2nd Dragoon Regiment (France)

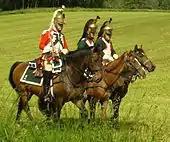
Historical reenactors wearing the Napoleonic-era uniform of the 2nd Dragoon Regiment, including a trumpeter with reversed colour.

The regiment joined in the German Campaign of 1813. It fought in the siege of Königsberg, the Battle of Leipzig of 16–19 October, and the Battle of Hanau of 30–31 October. In late 1813 it was assigned to the French corps d'observation in Bavaria, and then the V Corps when the corps was sent to reinforce the garrison of Danzig, then under a siege by a Russo-Prussian army. During the Campaign of France in early 1814, the 2nd Dragoon Regiment fought in an action at Rambervillers, at the Battle of Brienne on 29 January, and at the Battle of Saint-Dizier on 26 March. That year, the regiment incorporated 25 survivors from the "Compagnie des Guides-interprètes" (the predecessors of the later French corps of "Interprètes Militaires" or military interpreters), which was first formed at Boulogne in 1803 in preparation for Napoleon's planned invasion of the United Kingdom.